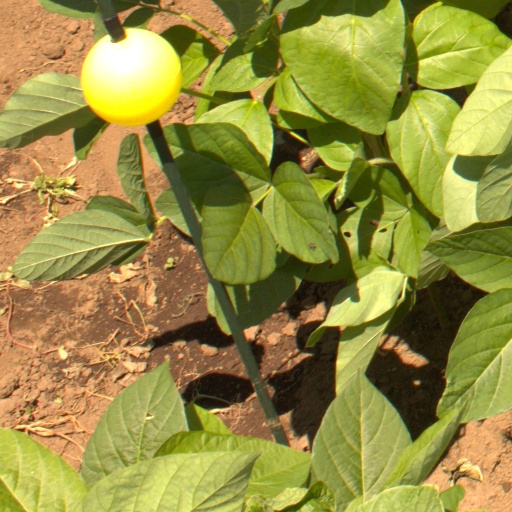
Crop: soybean